Ron Barassi

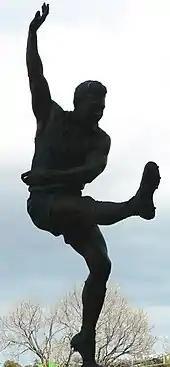
Statue of Barassi at the Parade of Champions, Melbourne Cricket Ground

After retiring from coaching, Barassi remained a prominent Australian rules football celebrity and a figure of popular culture.